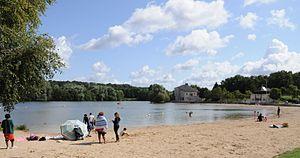
Base de loisirs de Bois-le-Roi (Seine-et-Marne)
Laurence Vacherot, née en 1951, est une architecte paysagiste française.
Bois-le-Roi est une commune française située dans le département de Seine-et-Marne en région Île-de-France.
La Base de plein air et de loisirs de Bois-le-Roi est située dans le département de Seine-et-Marne, sur le territoire de la commune de Bois-le-Roi. Elle est l'une des 12 bases de plein air et de loisirs de la Région Île-de-France.